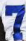
Number: 7